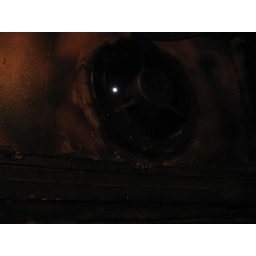
The view of the moon from the toilet of a rock bar in SSK-Ankara